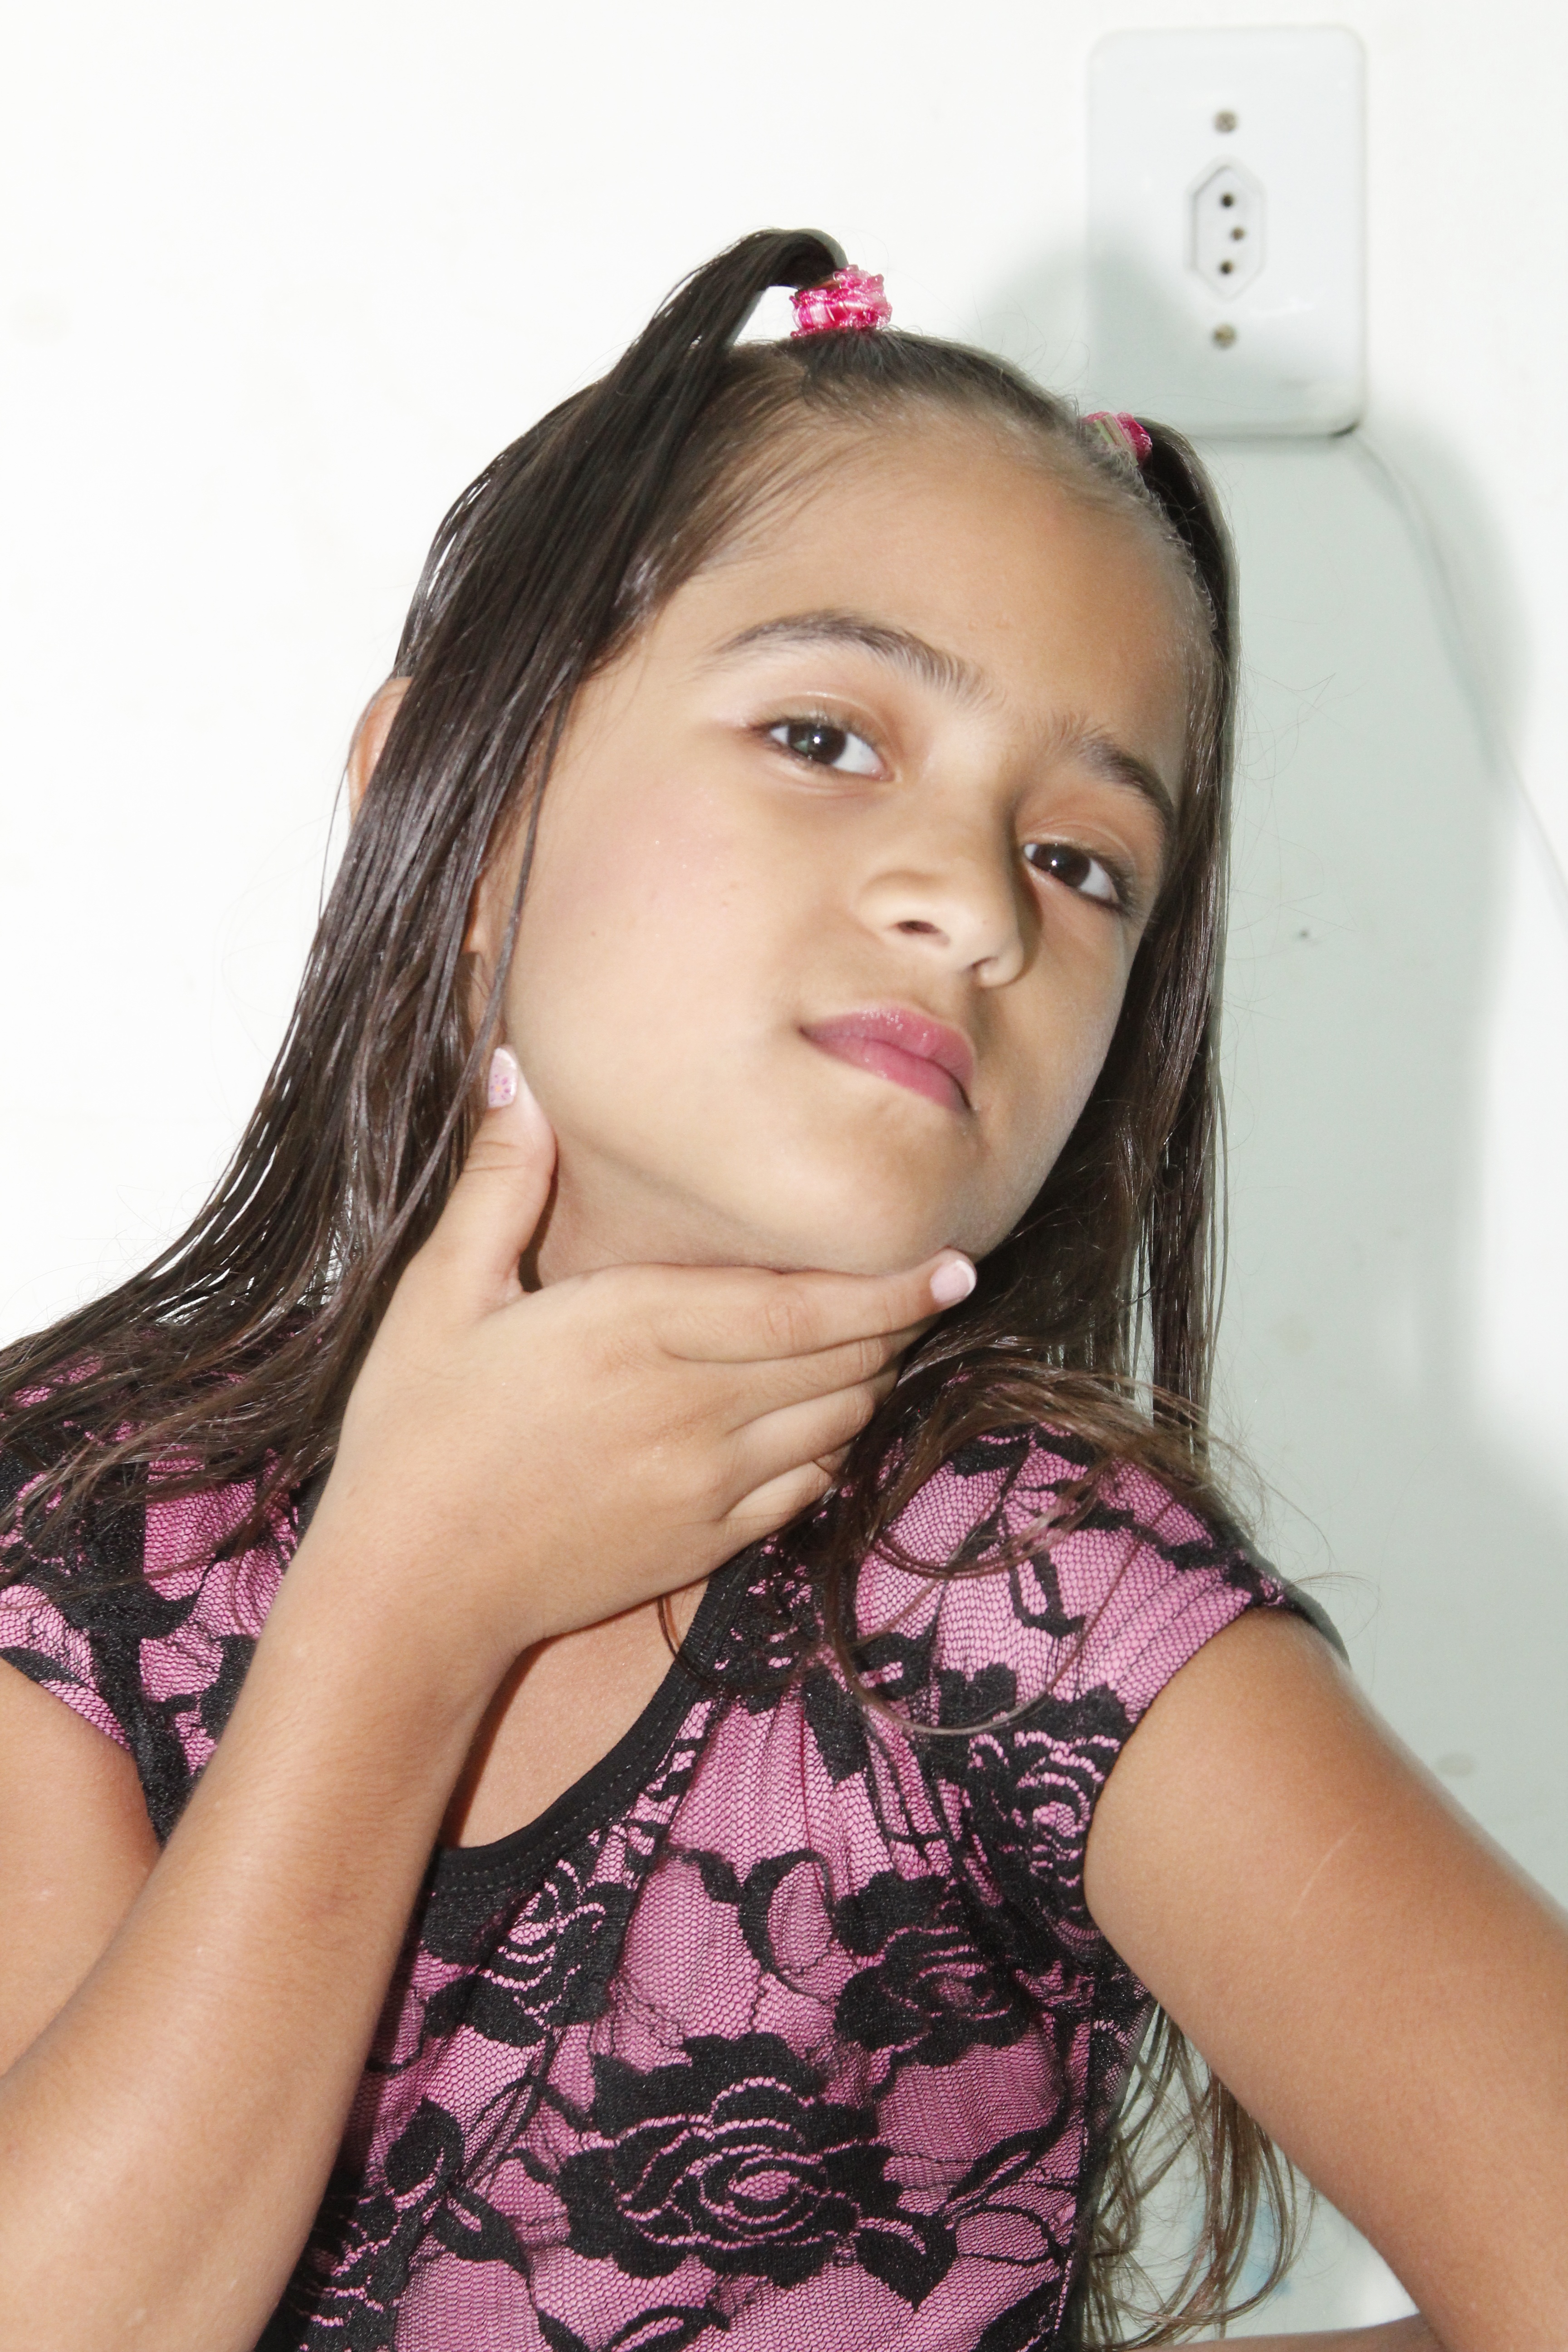
person, girl, hair, photography, leg, singer, portrait, model, natural, child, lady, pink, facial expression, hairstyle, smile, long hair, human body, black hair, face, eye, skin, beauty, linda, abdomen, photo shoot, brown hair, portrait photography, art model, gravure idol